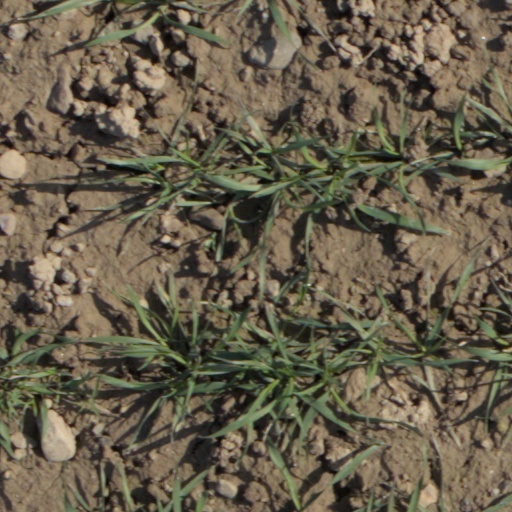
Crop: wheat